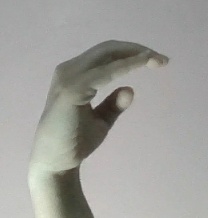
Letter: jeem